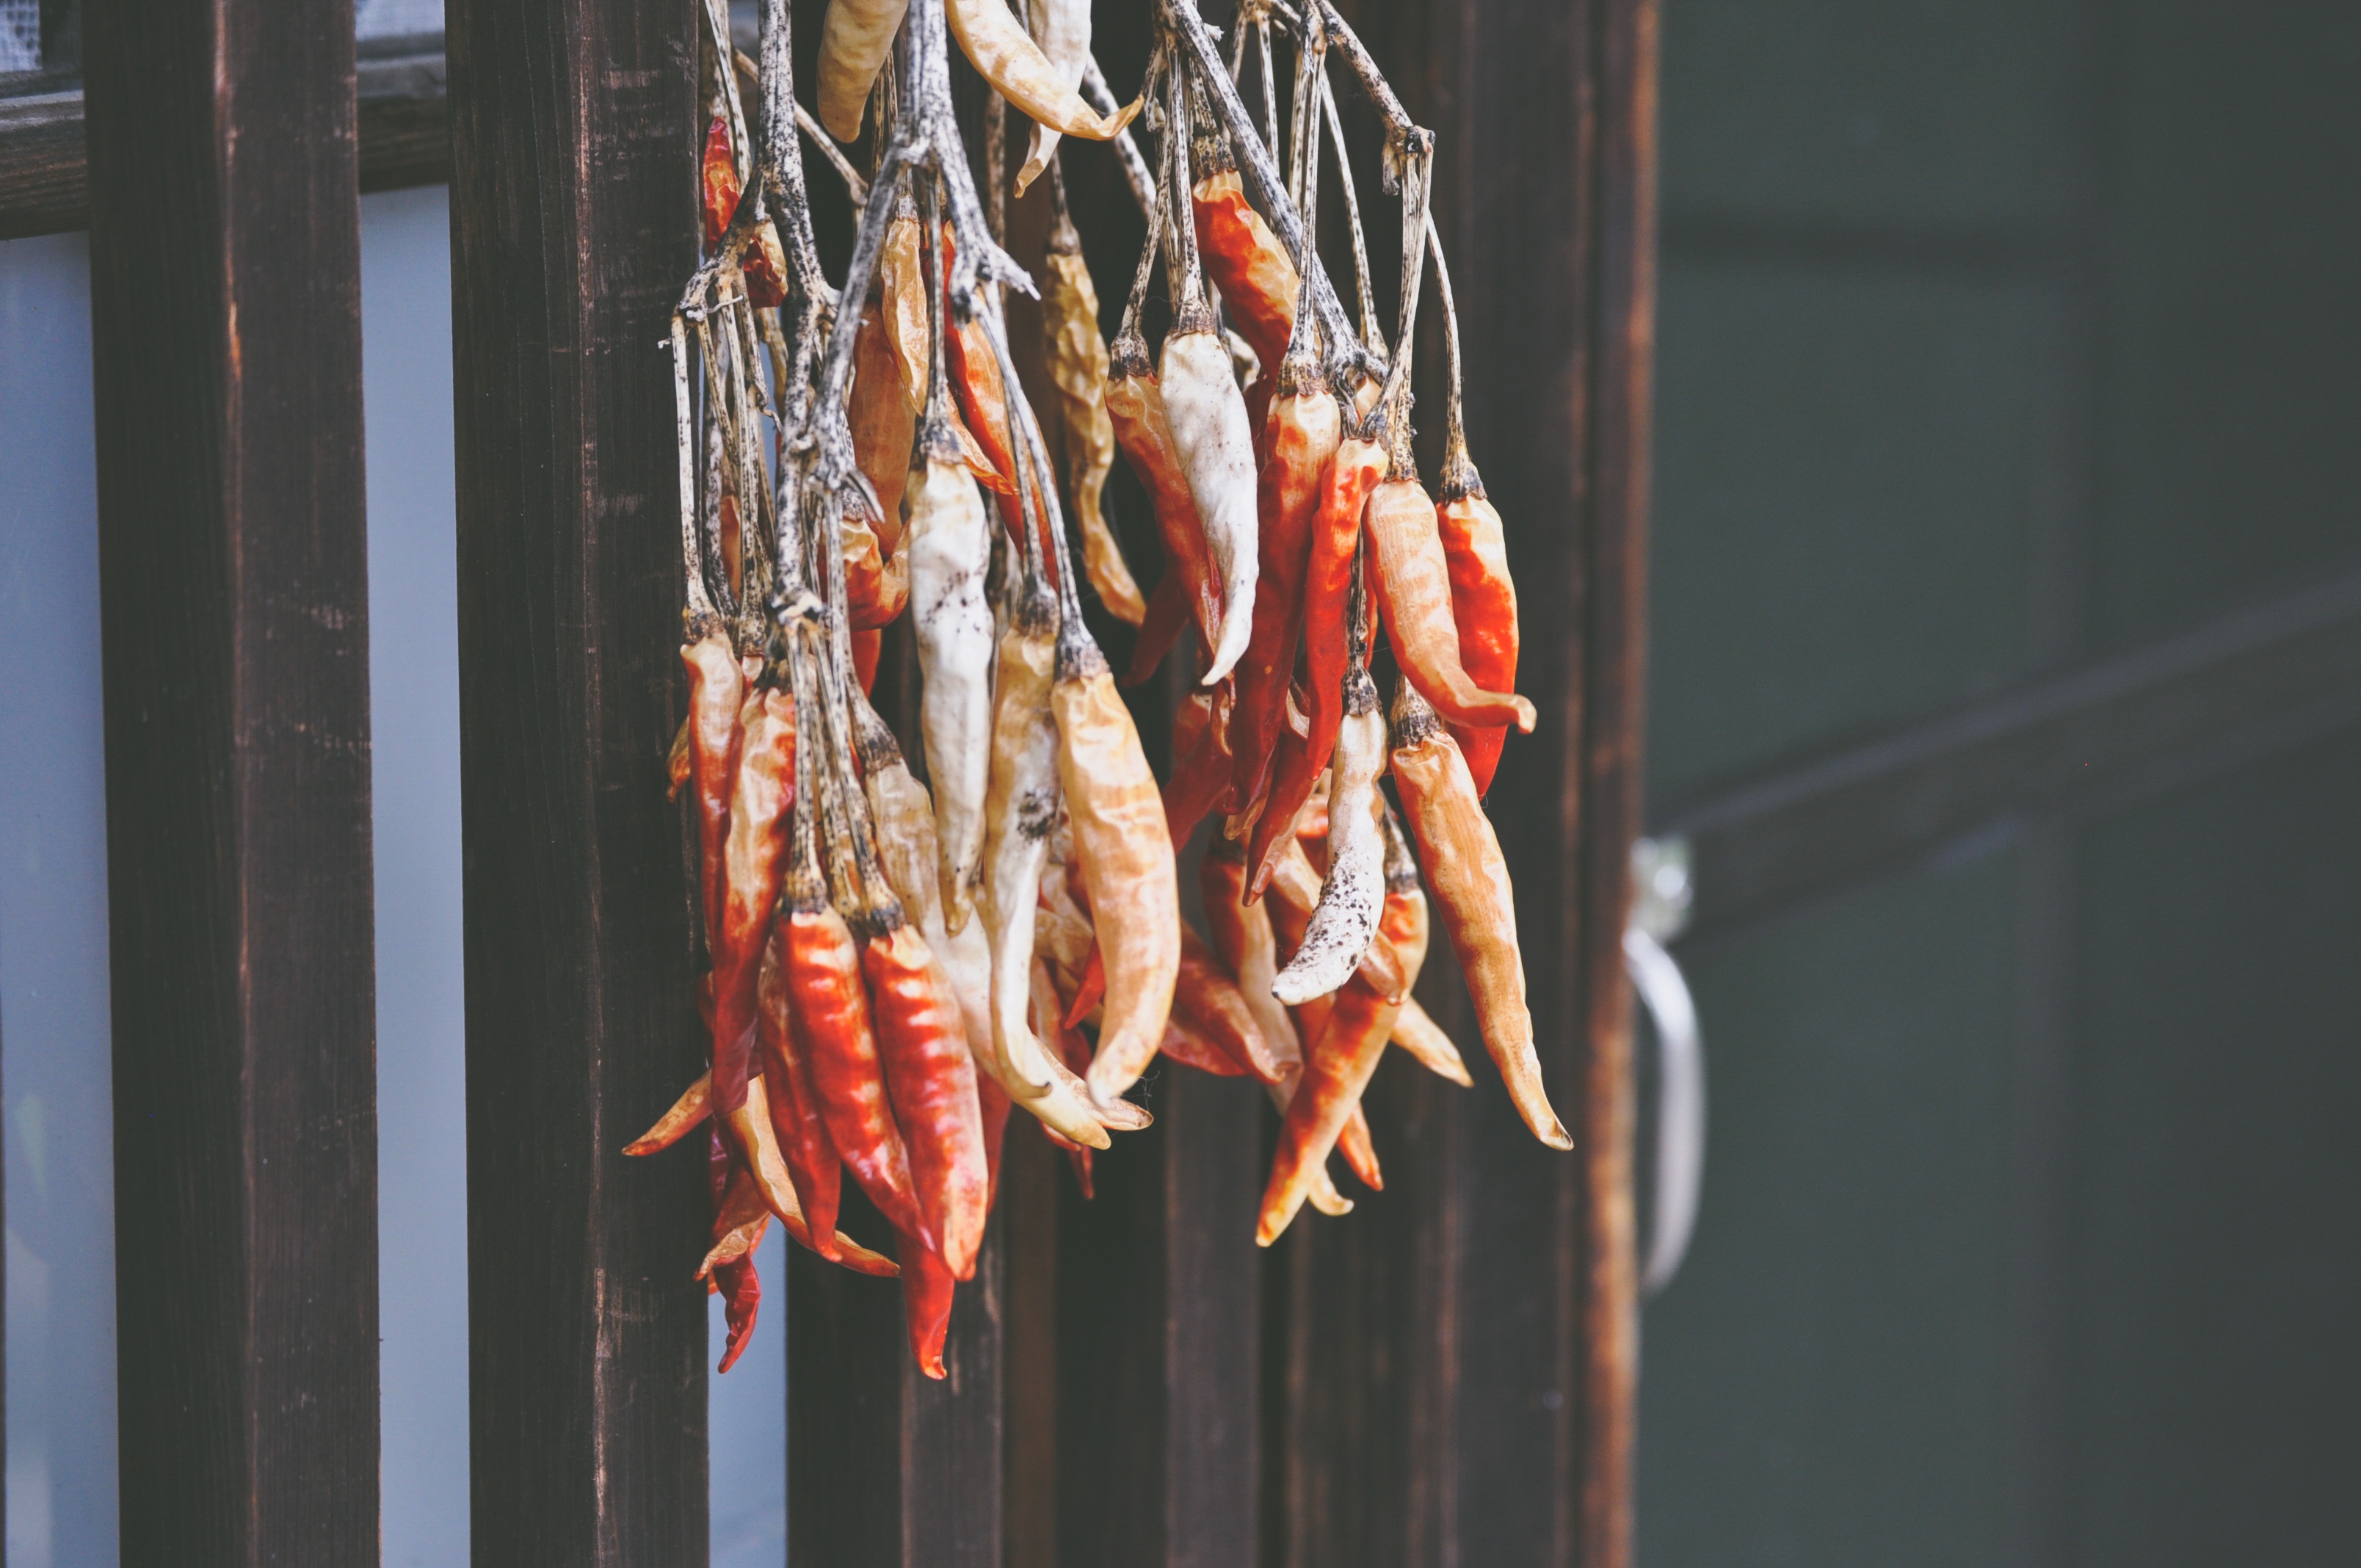
string, flower, travel, dry, daytime, food, red, produce, vegetable, seafood, market, hanging, dried, fish, meat, shellfish, crab, invertebrate, shrimp, crustacean, outdoors, many, hung, chili peppers, sense